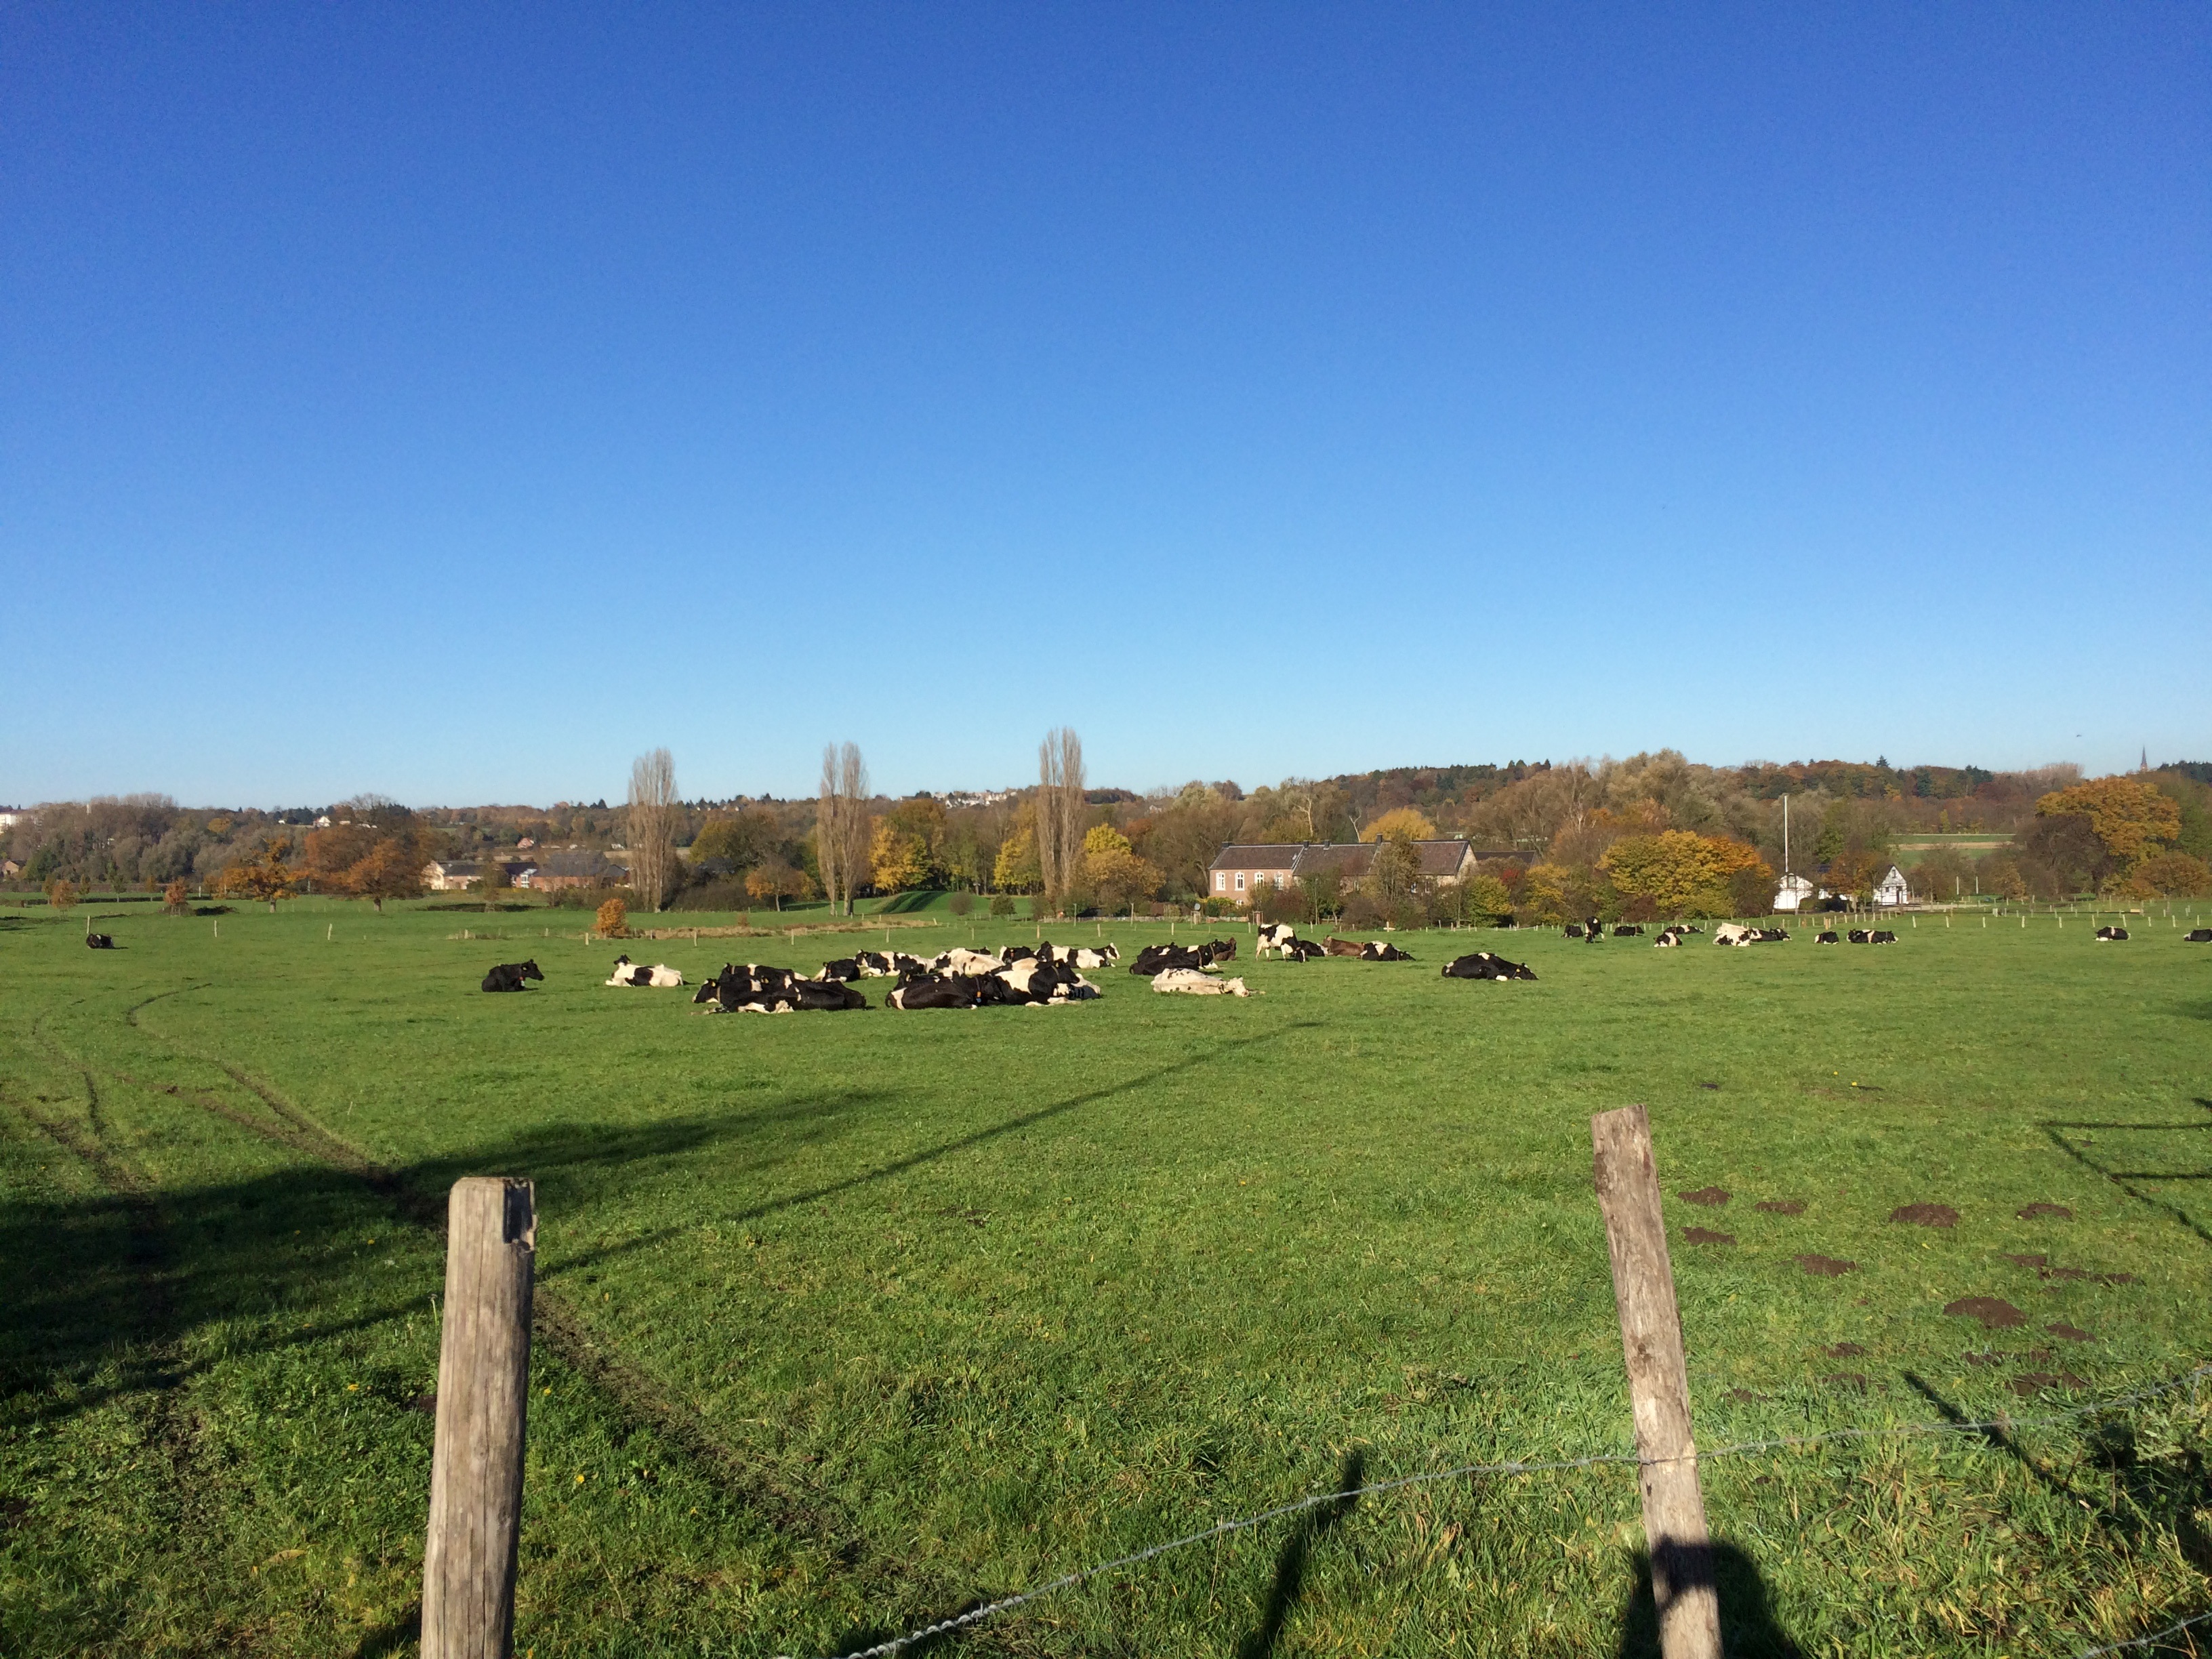
landscape, tree, nature, grass, horizon, field, farm, meadow, prairie, hill, animal, valley, summer, pasture, agriculture, plain, graze, cows, grassland, plateau, ecosystem, rural area, happy cows, natural environment, land lot